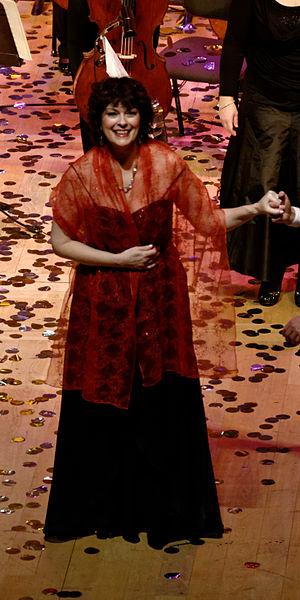
Jennifer Larmore. Concert de fin d'année 2013, Auditorium Maurice-Ravel, Lyon (France)
Jennifer Larmore est une mezzo-soprano américaine qui excelle dans les rôles de coloratures baroque et du bel canto.